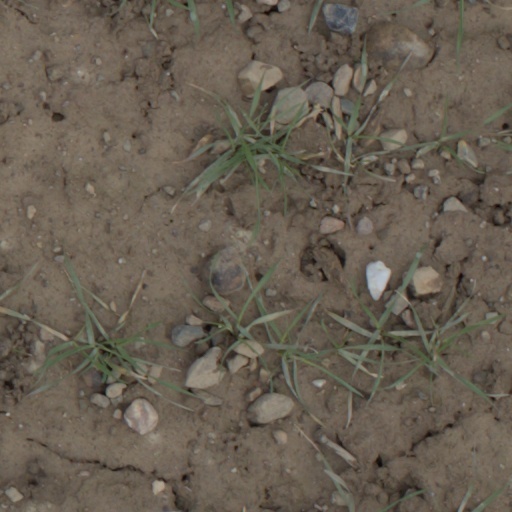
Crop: wheat